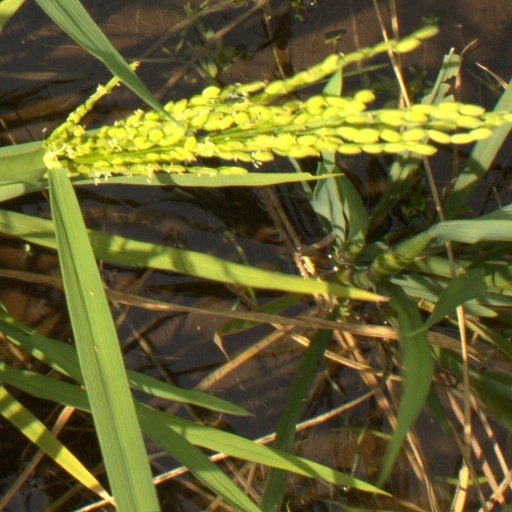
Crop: rice